What's Going On up There?

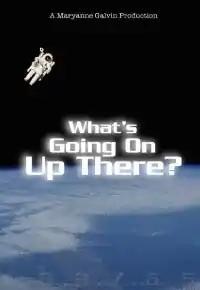

What's going on up there? is a one-hour documentary film by Maryanne Galvin that explores the topic of why space and space exploration is important from a number of perspectives, by considering the question "What's going on up there?" Featuring a voice introduction by Leonard Nimoy and interviews with scientists and scholars at MIT, Yale, Sydney University, and UC San Francisco, attorneys, authors, entrepreneurs, economist, environmentalists, filmmakers, youngsters and average citizens—even a college student in Kuwait who wants to be the first Muslim woman in space—the documentary offers conversations on all sides of the space debate.